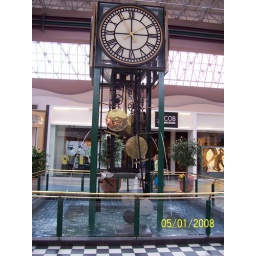
A clock kept in time by water in North Nanaimo